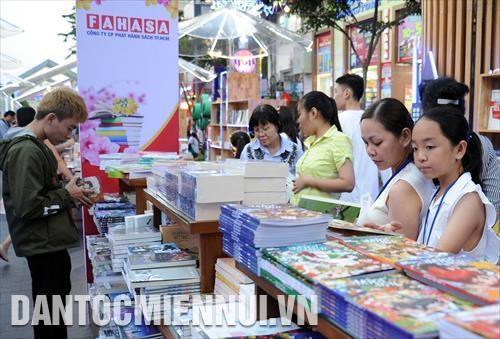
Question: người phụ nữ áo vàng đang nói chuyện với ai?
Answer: người phụ nữ áo vàng đang nói chuyện với người phụ nữ đeo kính đứng bên phải